Seth Ledyard Phelps

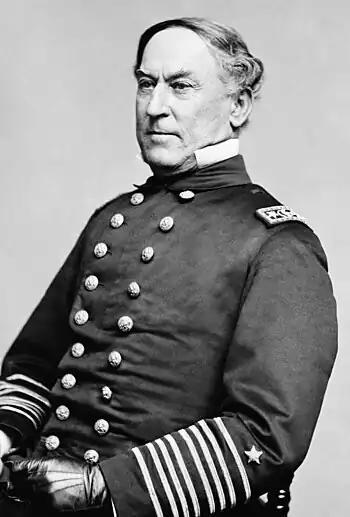

In the months before the Vicksburg campaign, before the actual fighting on land began, there was much naval activity occurring on the Mississippi near Vicksburg between Union and Confederate gunboats. During this time Phelps served aboard the "Benton", most notably with his engagement of the Confederate steamer "Fairplay", being used as a transport to move military supplies into Vicksburg.